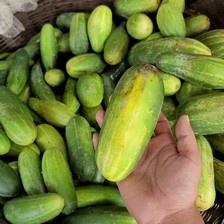
Label: cucumber